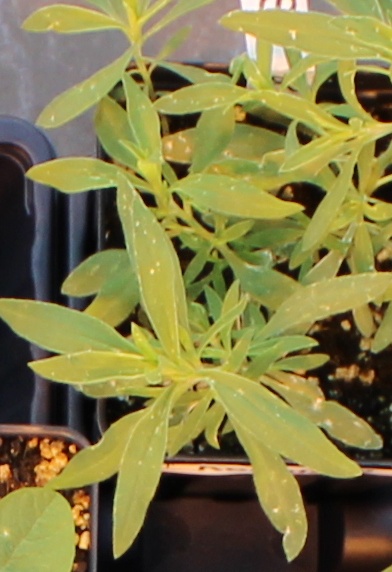
Label: Kochia